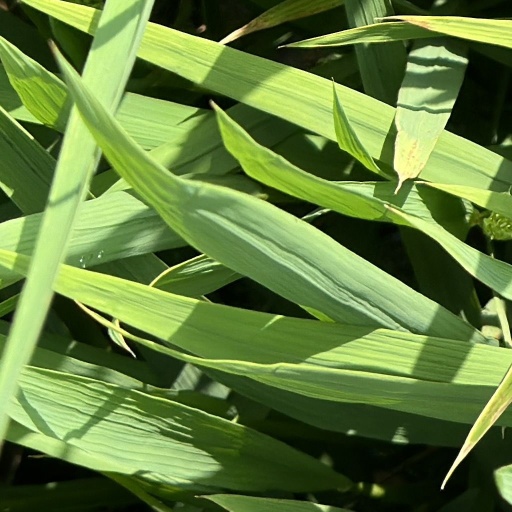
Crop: rice